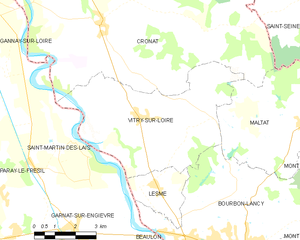
Carte des communes françaises